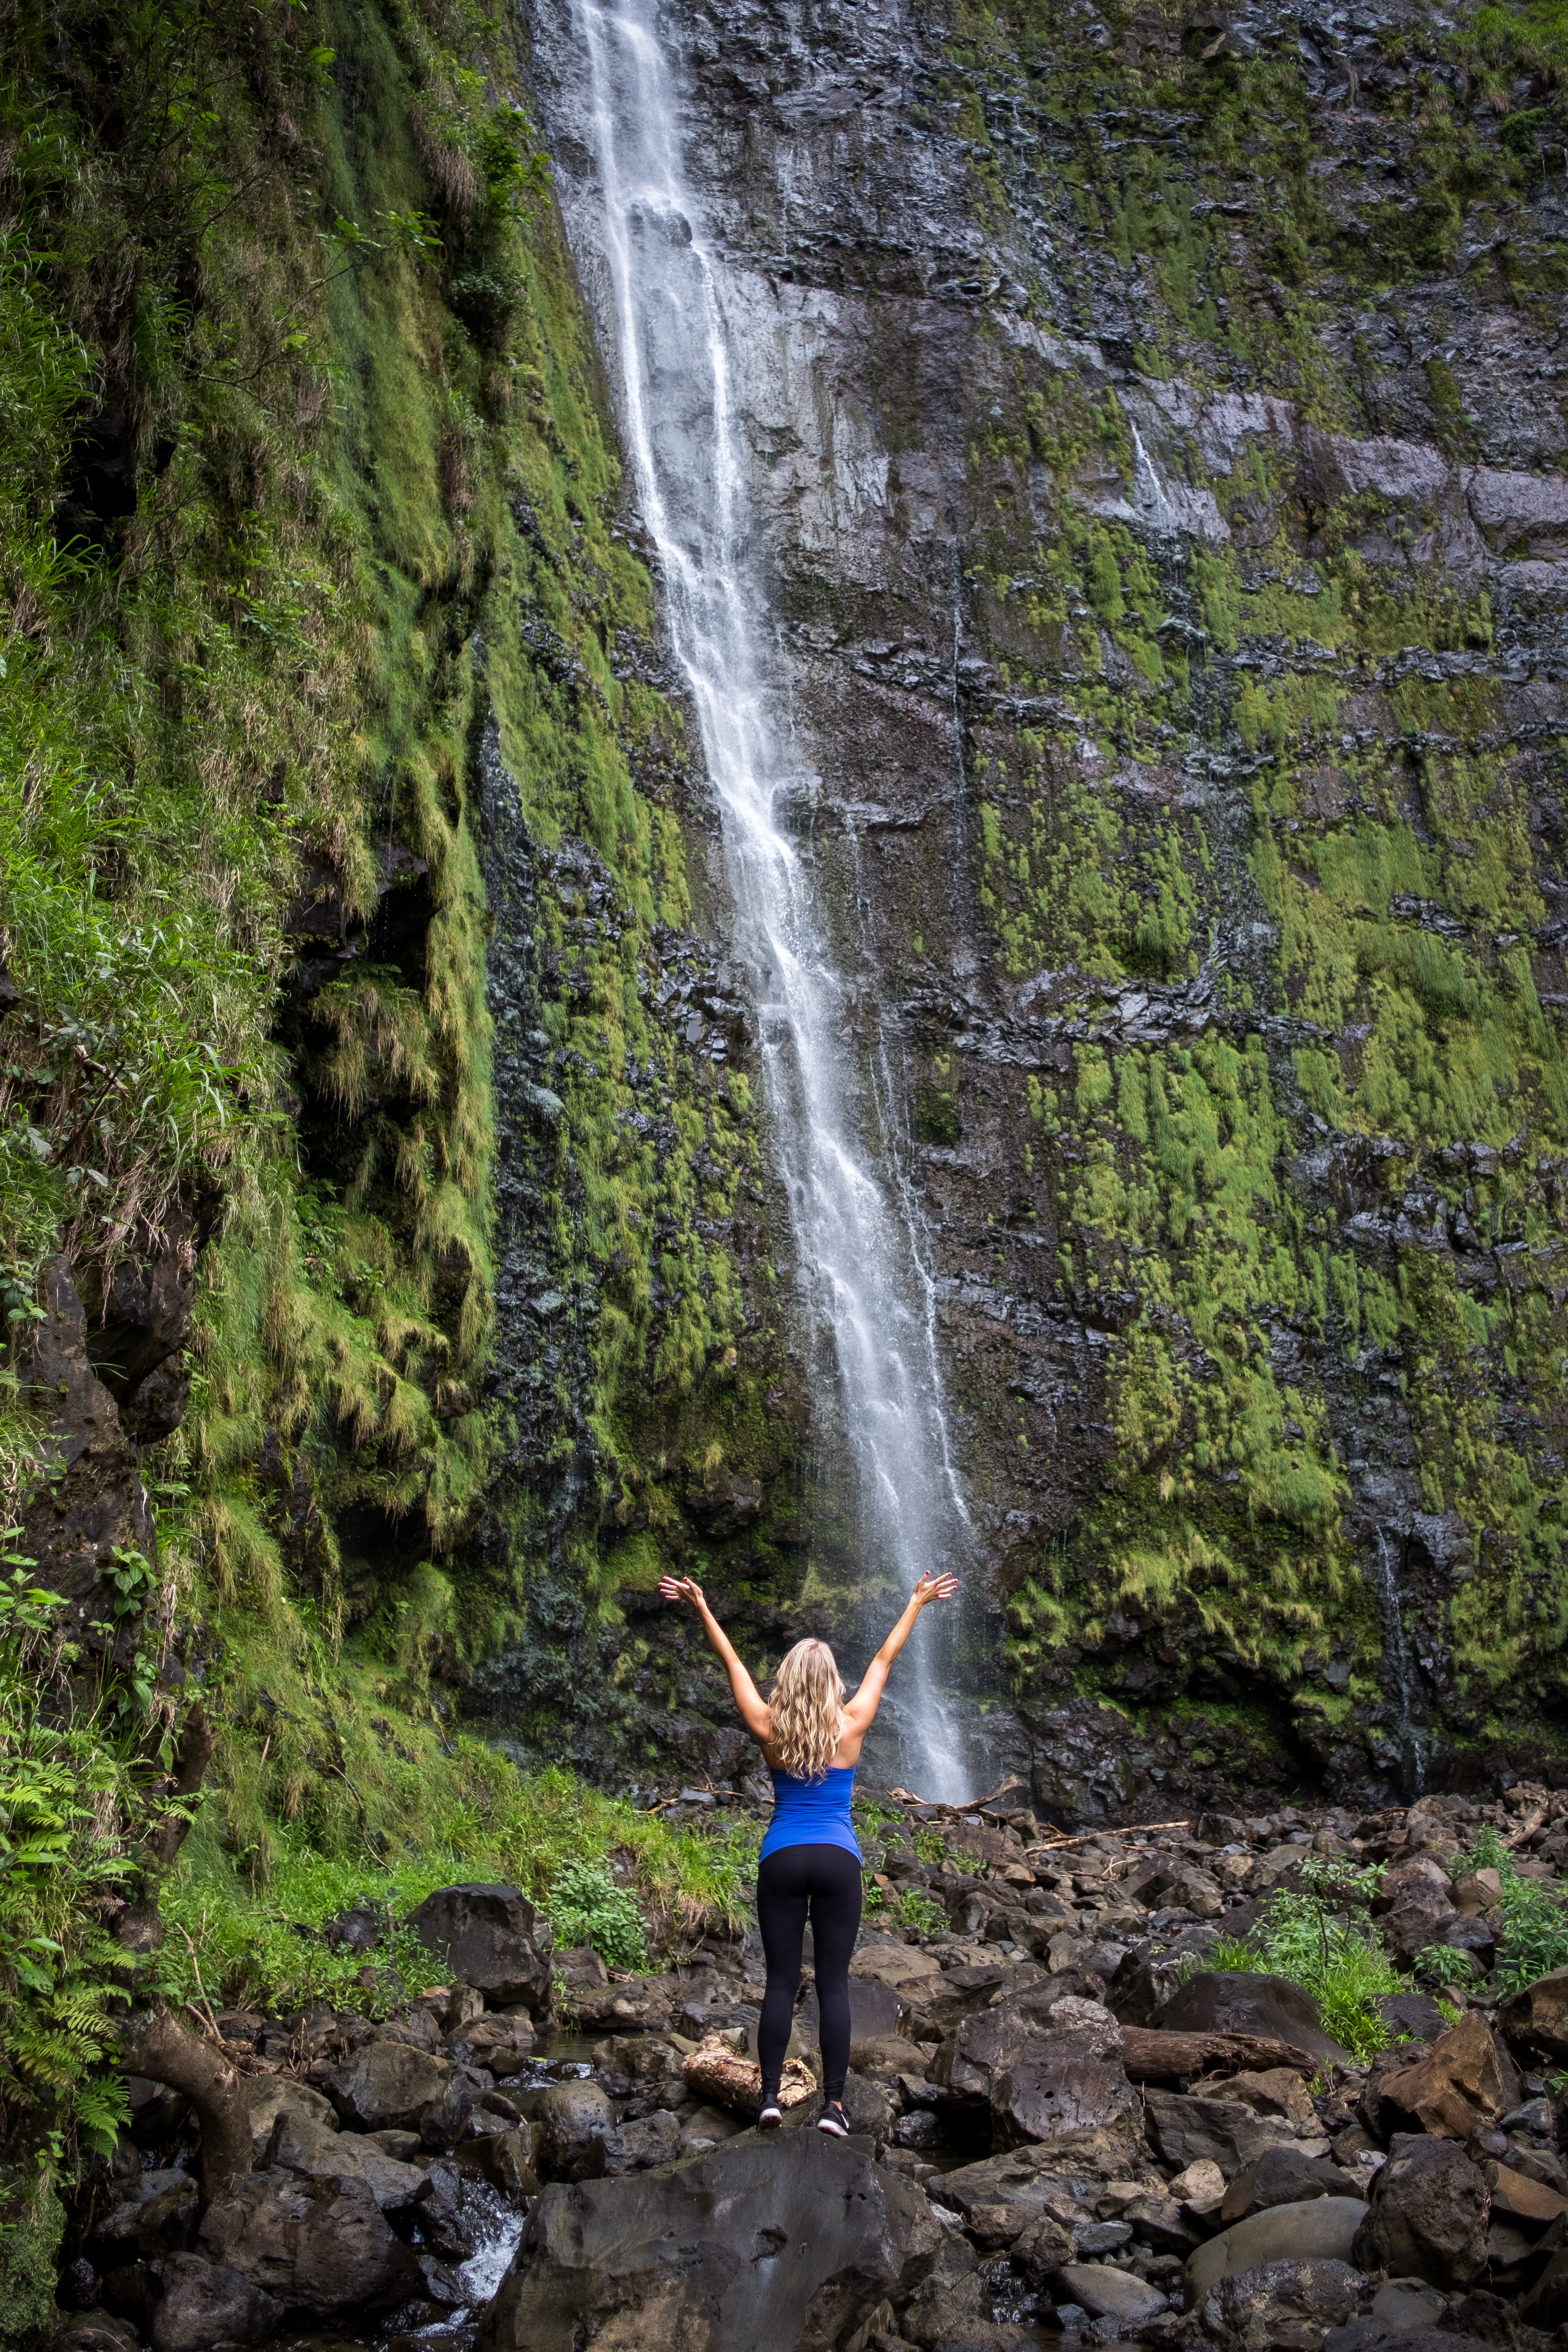
water, water resources, plant, ecoregion, nature, mountain, waterfall, natural landscape, highland, outdoor recreation, watercourse, chute, biome, fluvial landforms of streams, terrain, recreation, climbing, formation, mountainous landforms, landscape, spring, geological phenomenon, bedrock, water feature, forest, leisure, stream, fun, hill station, non vascular land plant, escarpment, creek, jungle, mountain river, geology, wilderness, adventure, rock, sport climbing, old growth forest, nature reserve, ravine, valdivian temperate rain forest, rapid, outcrop, cliff, hiking, vacation, rainforest, tropical and subtropical coniferous forests, tourism, moss, valley, mountain range, grass, river, wadi